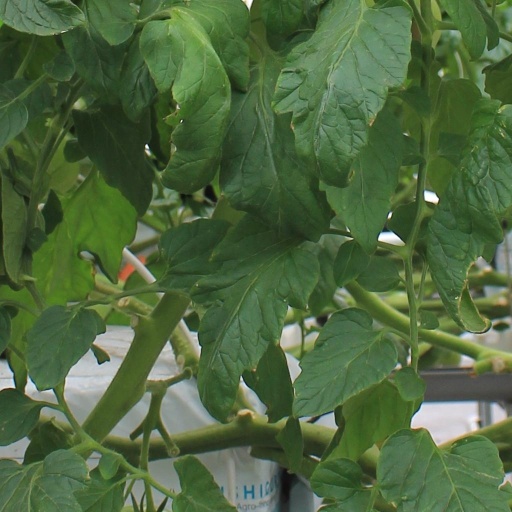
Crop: tomato